PBDC1

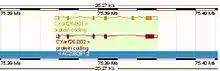
Alternative splice form of CXorf26 human transcript. The alternative splice form, shown in red, appears to be missing exon 5, but it is likely added onto the original exon 6.

There is only one alternative splice form for CXorf26. This splice form has significantly fewer mRNA base pairs at 977, but still has a protein product of 232 amino acids. This alternative splice form appears to be missing exon 5 of the transcript, but it may be added onto exon 6, creating a larger exon compared to the consensus transcript.